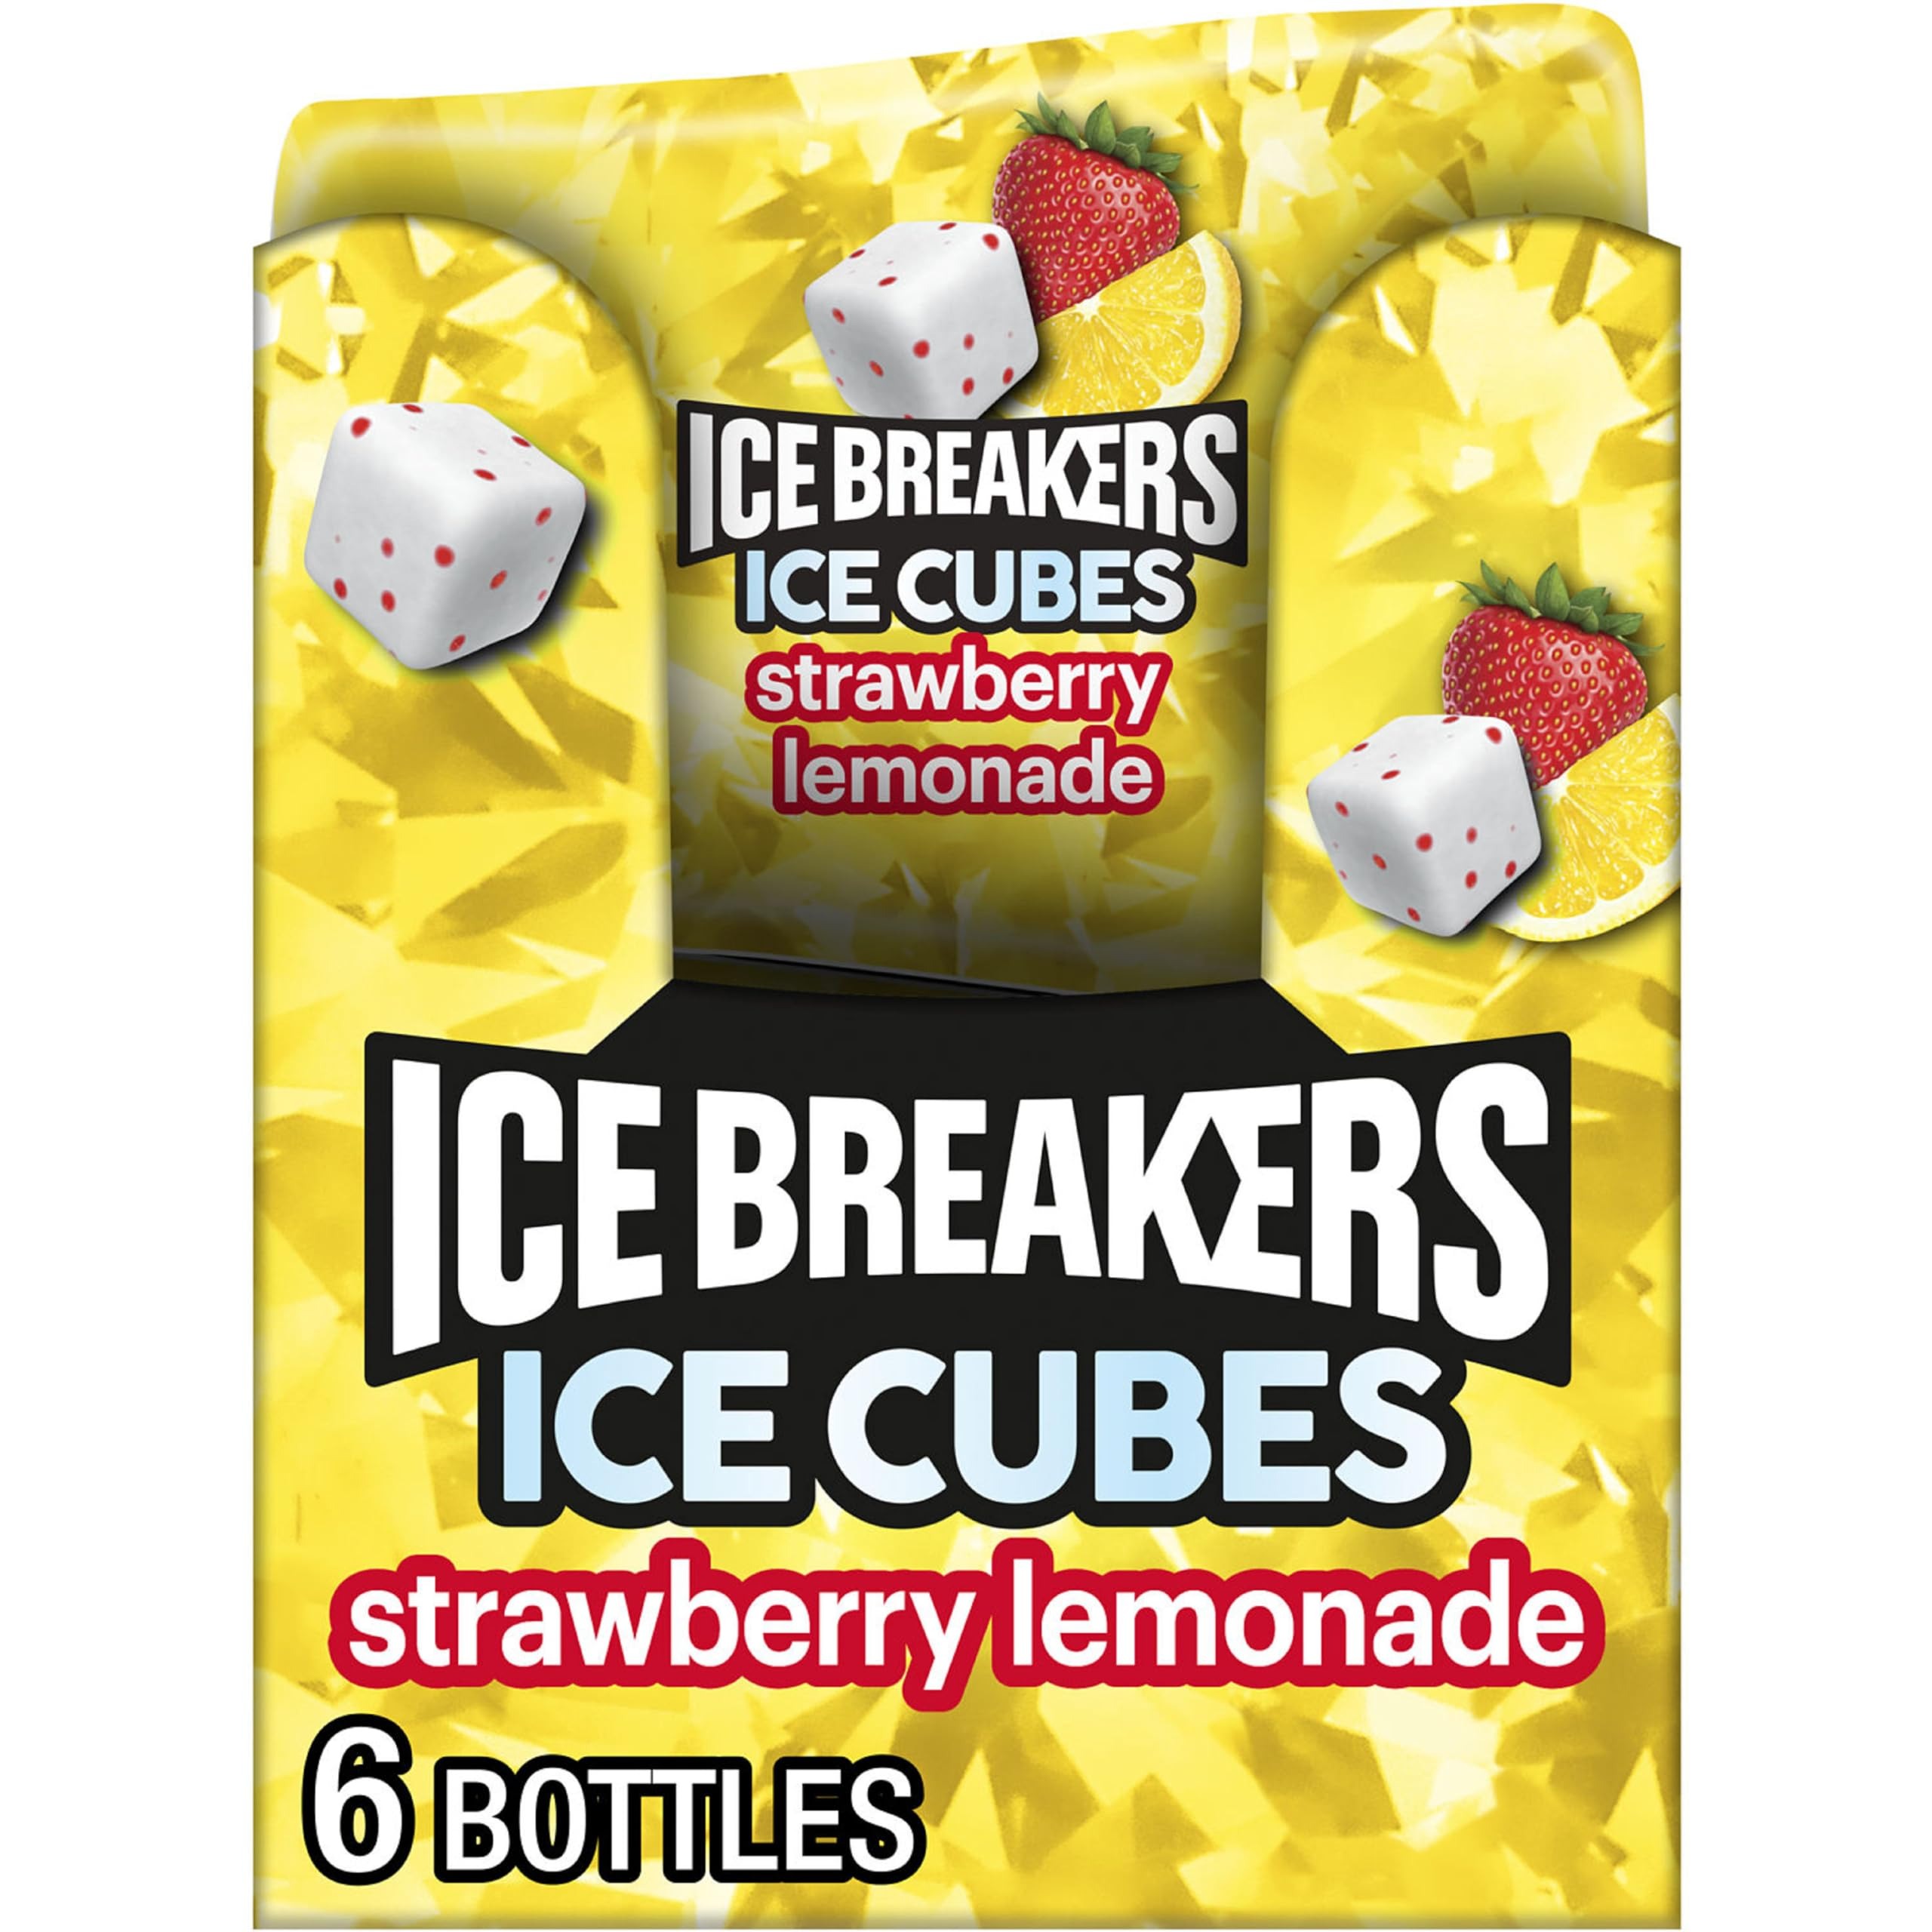
Item Name: ICE BREAKERS Ice Cubes Strawberry Lemonade Sugar Free Chewing Gum Bottles, 3.24 oz (6 Count, 40 Pieces)
Bullet Point 1: Contains six (6) 3.24-ounce, 40-piece cube bottles filled with ICE BREAKERS ICE CUBES Strawberry Lemonade Flavored Sugar Free Chewing Gum
Bullet Point 2: ICE BREAKERS ICE CUBES chewing gum in cube bottles perfect for keeping in backpacks, car cup holders, snack drawers at work and treat cabinets at home
Bullet Point 3: Sugar free, ADA accepted chewing gum made with xylitol and placed in cube bottles for easy sharing and lasting freshness
Bullet Point 4: Enjoy sugar free chewing gum at birthday parties, anniversary dates, New Year's bashes and other events where fresh breath is a must
Bullet Point 5: A burst of delicious, cool fruity flavors in sugar free gum you'll want to keep chewing after snacking on your favorite Christmas, Valentine's Day, Easter or Halloween candy
Value: 240.0
Unit: Count

Price: 5.14